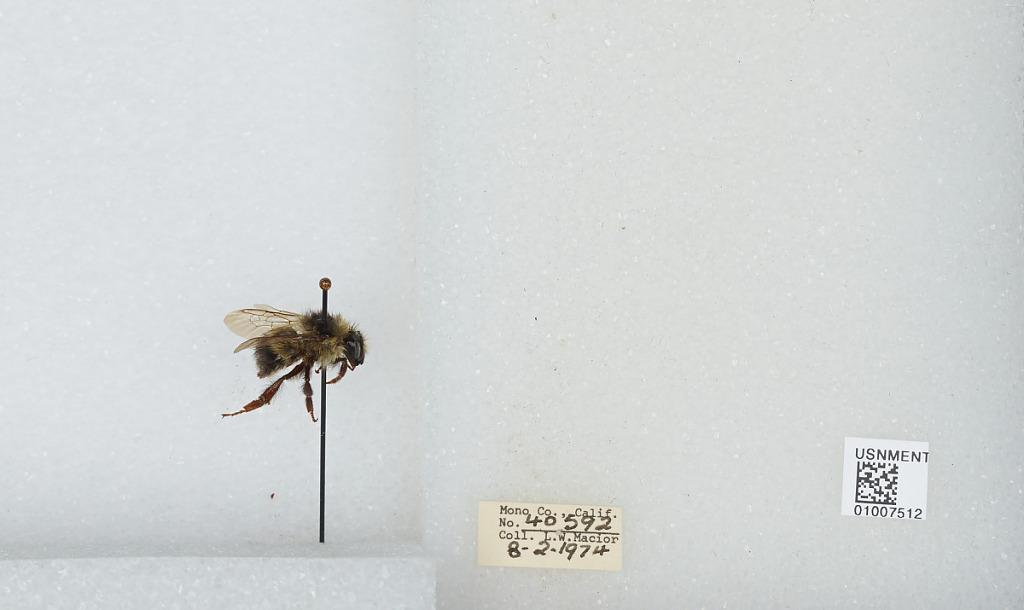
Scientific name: Bombus (Pyrobombus) flavifrons Cresson
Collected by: L. Macior
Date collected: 1974-8-2
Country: United States
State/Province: California
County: Mono
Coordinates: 37.92, -118.87